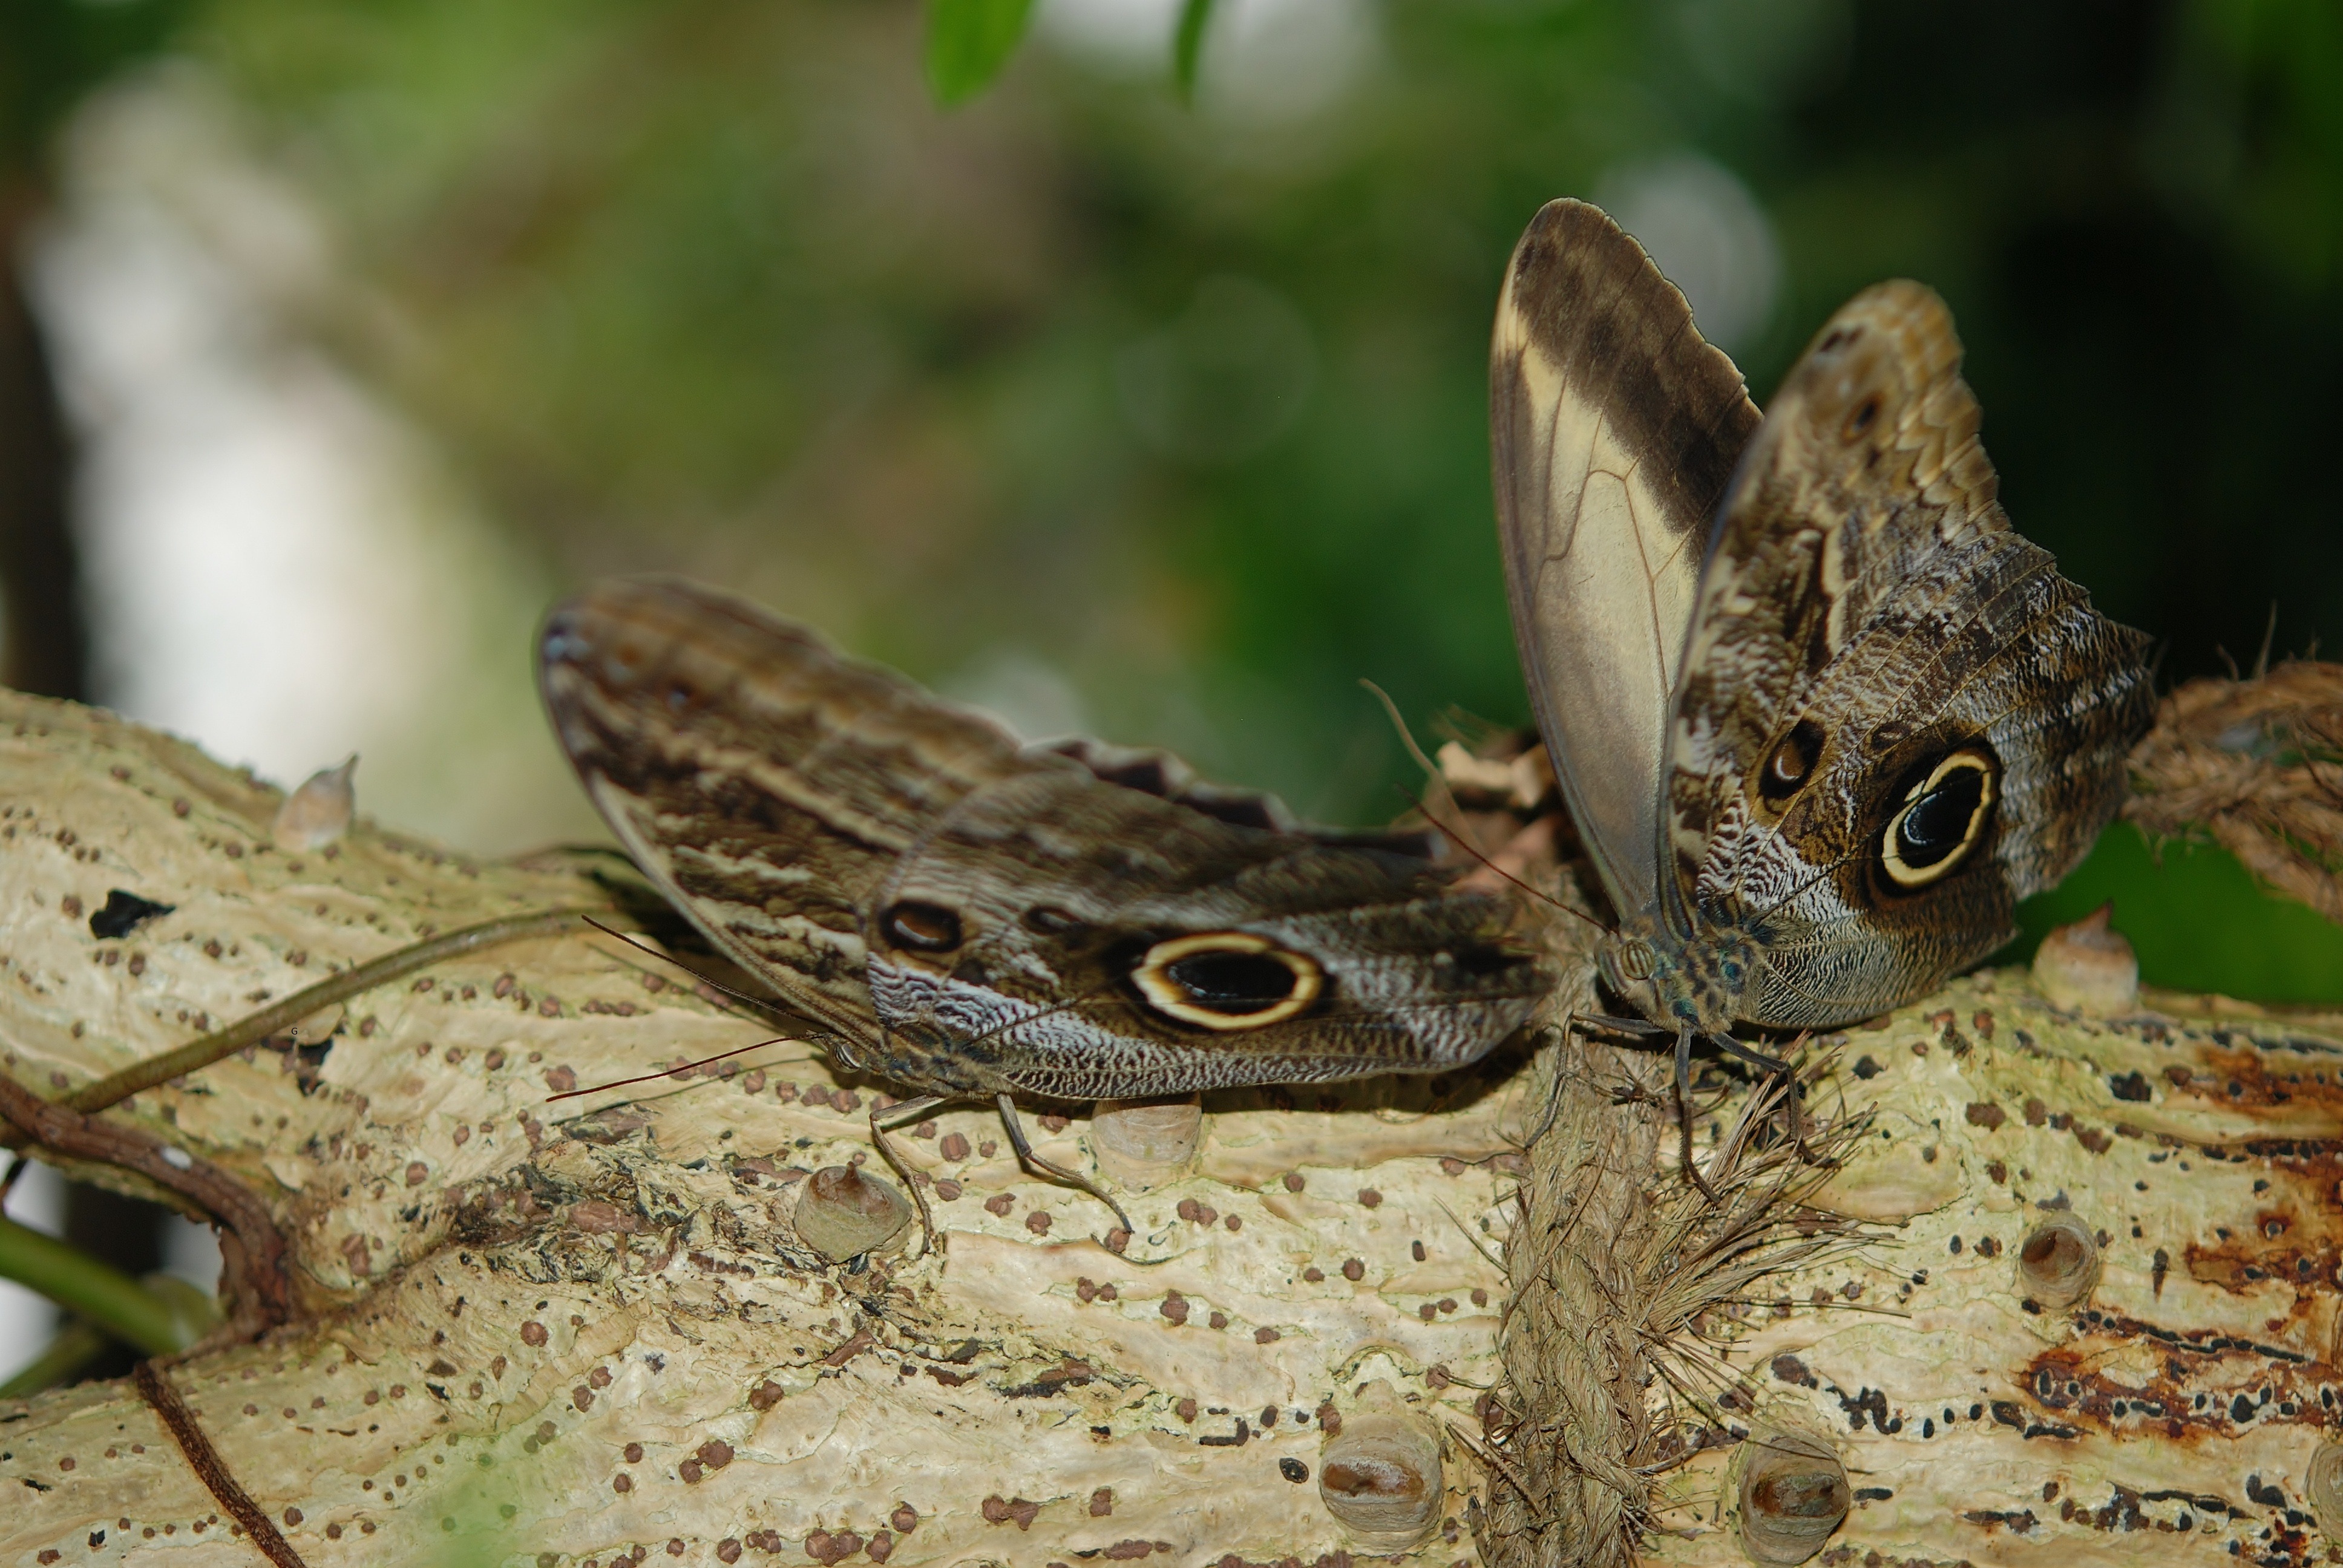
wing, flower, animal, wildlife, environment, insect, biology, natural, bug, moth, butterfly, fauna, invertebrate, close up, insects, delicate, butterflies, macro photography, fragility, morpho peleides, moths and butterflies